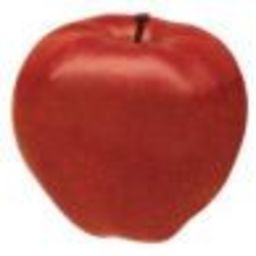
Label: Apple